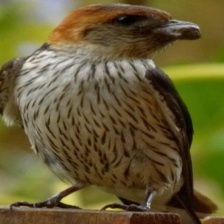
Species: STRIPPED SWALLOW
Scientific name: CECROPIS ABYSSINICA